NWA World Light Heavyweight Championship

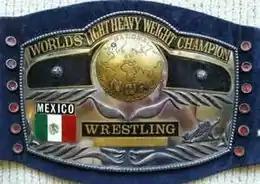
Close up of the championship belt design currently used

The NWA World Light Heavyweight Championship was a professional wrestling championship sanctioned by the National Wrestling Alliance (NWA). For the majority of its existence the title was promoted by Mexican promotion Consejo Mundial de Lucha Libre (CMLL), where it was known in Spanish as the "Campeonato Mundial Semi Completo de NWA". It began as an official National Wrestling Alliance (NWA) title and was given to the NWA's Mexican affiliate, Empresa Mexicana de Lucha Libre (EMLL, later CMLL), to control. The title was also promoted in NWA Hollywood Wrestling until Hollywood Wrestling's closure in 1982. The title remained under the control of EMLL even after EMLL pulled out of the NWA and changed its name to Consejo Mundial de Lucha Libre. Due to its history, it was considered one of the most important titles in EMLL/CMLL. As it was a professional wrestling championship, it was not won legitimately; it was instead won via a scripted ending to a match or awarded to a wrestler because of a storyline. The official definition of the light heavyweight weight class in Mexico is between and , but this was not always strictly enforced.